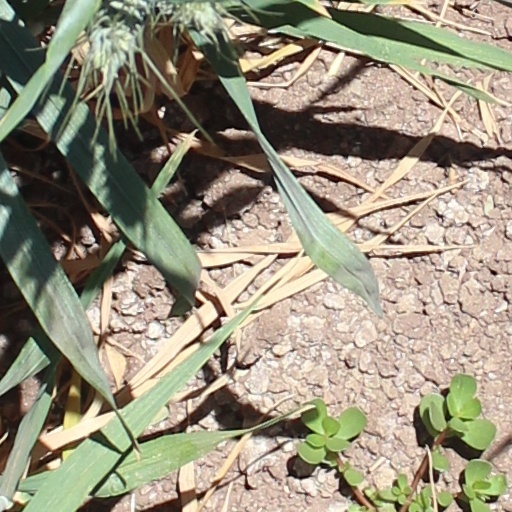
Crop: wheat